United States military bands

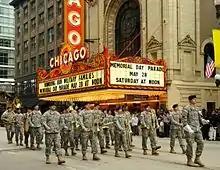
The 144th Illinois National Guard Band during the 2011 Chicago Memorial Day Parade

During the American Revolution, some military units, lacking heraldic insignia, painted eagles on the facing of their drums (in the British custom a regiment's armorial achievement would be used to decorate drums). This tradition continued after the war, and the decoration of drums with eagles in various poses, often dictated by the tastes of the individual band, continued. By the War of 1812, eagles were required to be painted on a blue ground for infantry units and red for artillery, though the design of eagles remained a largely individual art. Beginning in the 1840s, the U.S. Army attempted to standardize the eagles used on drums and, by the Civil War, stencils were issued to bands to apply the authorized designs, though some flair continued in the finishing and painting of the final product. With the later establishment of the Army Institute of Heraldry, eagle drums were phased out in favor of drum designs emblazoned with distinctive unit insignia, a return to the British tradition. Today, The U.S. Army Field Band and the U.S. Army Band "Pershing's Own" use "eagle drums". Those drums feature an eagle design created by Gus Moeller known as "the Grand Republic".